Peter Stuyvesant (merchant)

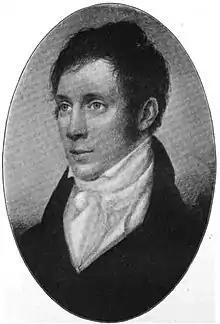
Stuyvesant's younger son, Peter Gerard Stuyvesant

Stuyvesant was born in New York City on October 13, 1727. He was one of four sons born to Peter Gerard Stuyvesant (1691–1777), who was prominent in the civil affairs of New York and served as a magistrate for over thirty years, and Judith (née Bayard) Stuyvesant (b. 1685), who married in 1720. His father owned the original Stuyvesant family home, and which burned down in 1778. Being the only son that left descendants, Peter inherited the Stuyvesant family "bouwerie" (or farm). His eldest brother was fellow merchant Nicholas William Stuyvesant, who died unmarried in 1780. His other two brothers died in infancy.